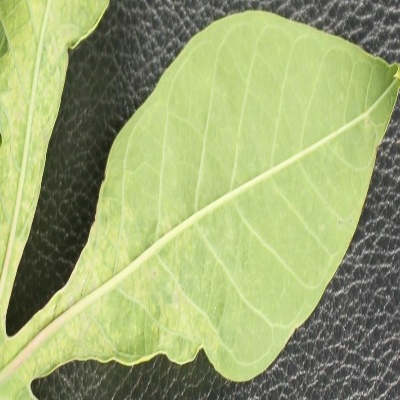
Crop: Cassava
Condition: mosaic